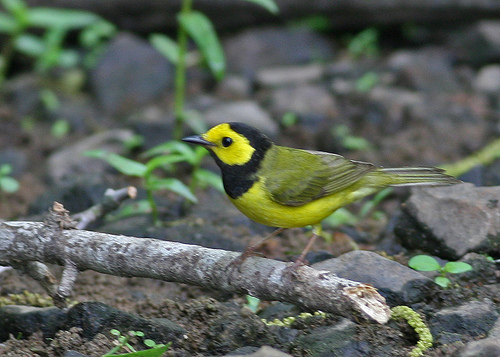
small bird with bright yellow crown and cheek, black nape and throat, green wings and tail and bright yellow belly.
this is a bright yellow and black bird with hues of green in the coverts. there is a bright yellow cheek patch and a black breast and nape.
small bird, yellow and black, brown legs, small short pointed beak, yellow head with black around it
this colorful bird has a black crown & nape, a yellow face, and a yellow belly & abdomen.
this bird has a yellow cheek patch, a black crown, and a black and yellow breast
this is a small bird with bright yellow on its face and belly, black on its nape, and its wings and tail are a black and yellow mix.
this bird is yellow and black and has a normal sized beak it looks like he has a yellow mask on his facea small bird with a yellow breast and black and yellow crown with a short black pointed beak.
the bird has a face that is yellow in color and a neck that is black.
a small bird with a yellow breast and a black circle around its neck.
Species: Hooded Warbler